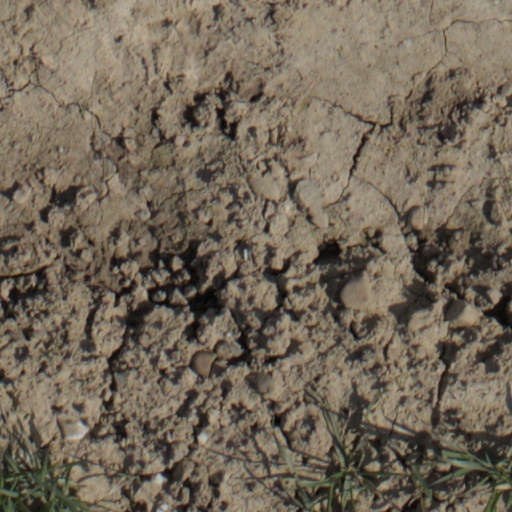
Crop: wheat